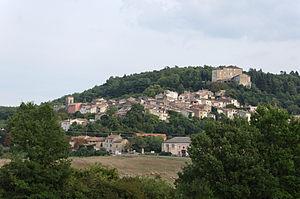
Le village d'Esparron (Var, France), vue d'ensemble.
Esparron-de-Pallières est une commune française située dans le département du Var et la région Provence-Alpes-Côte d'Azur.